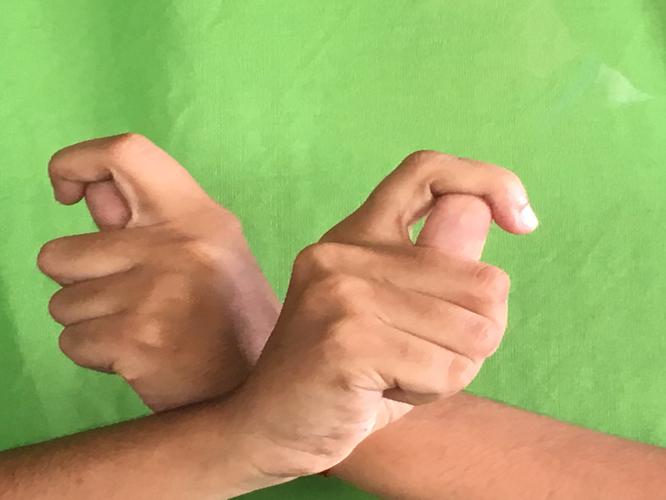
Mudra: Berunda
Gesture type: double_hand